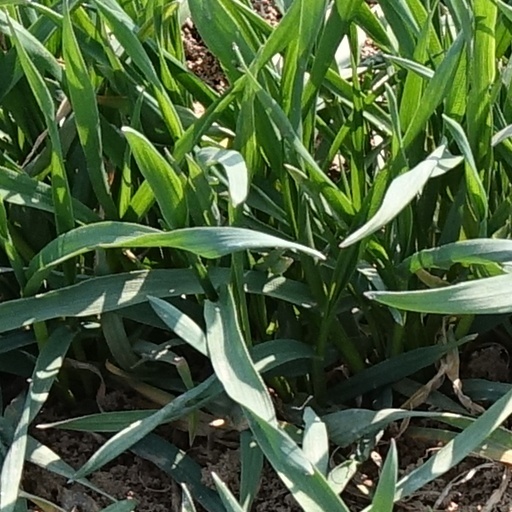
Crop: wheat